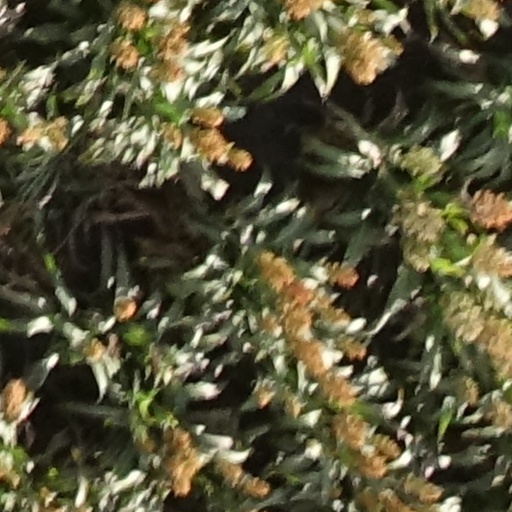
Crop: sorghum